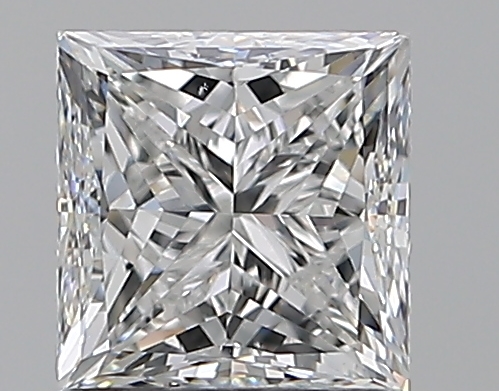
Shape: princess
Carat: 1.2
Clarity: VS1
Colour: F
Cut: VG
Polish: EX
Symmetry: VG
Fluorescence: N
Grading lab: GIA
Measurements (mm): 5.65 x 5.5 x 4.08